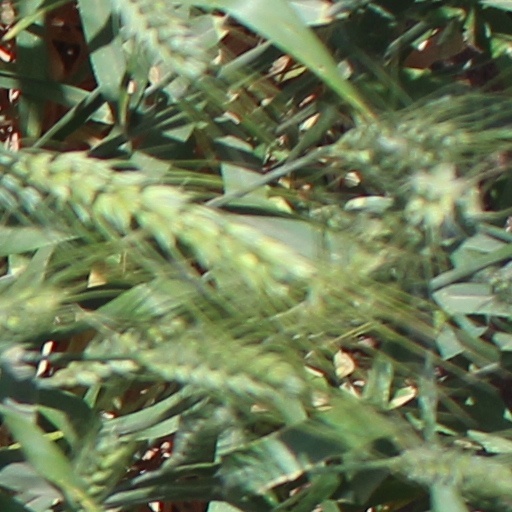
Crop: wheat